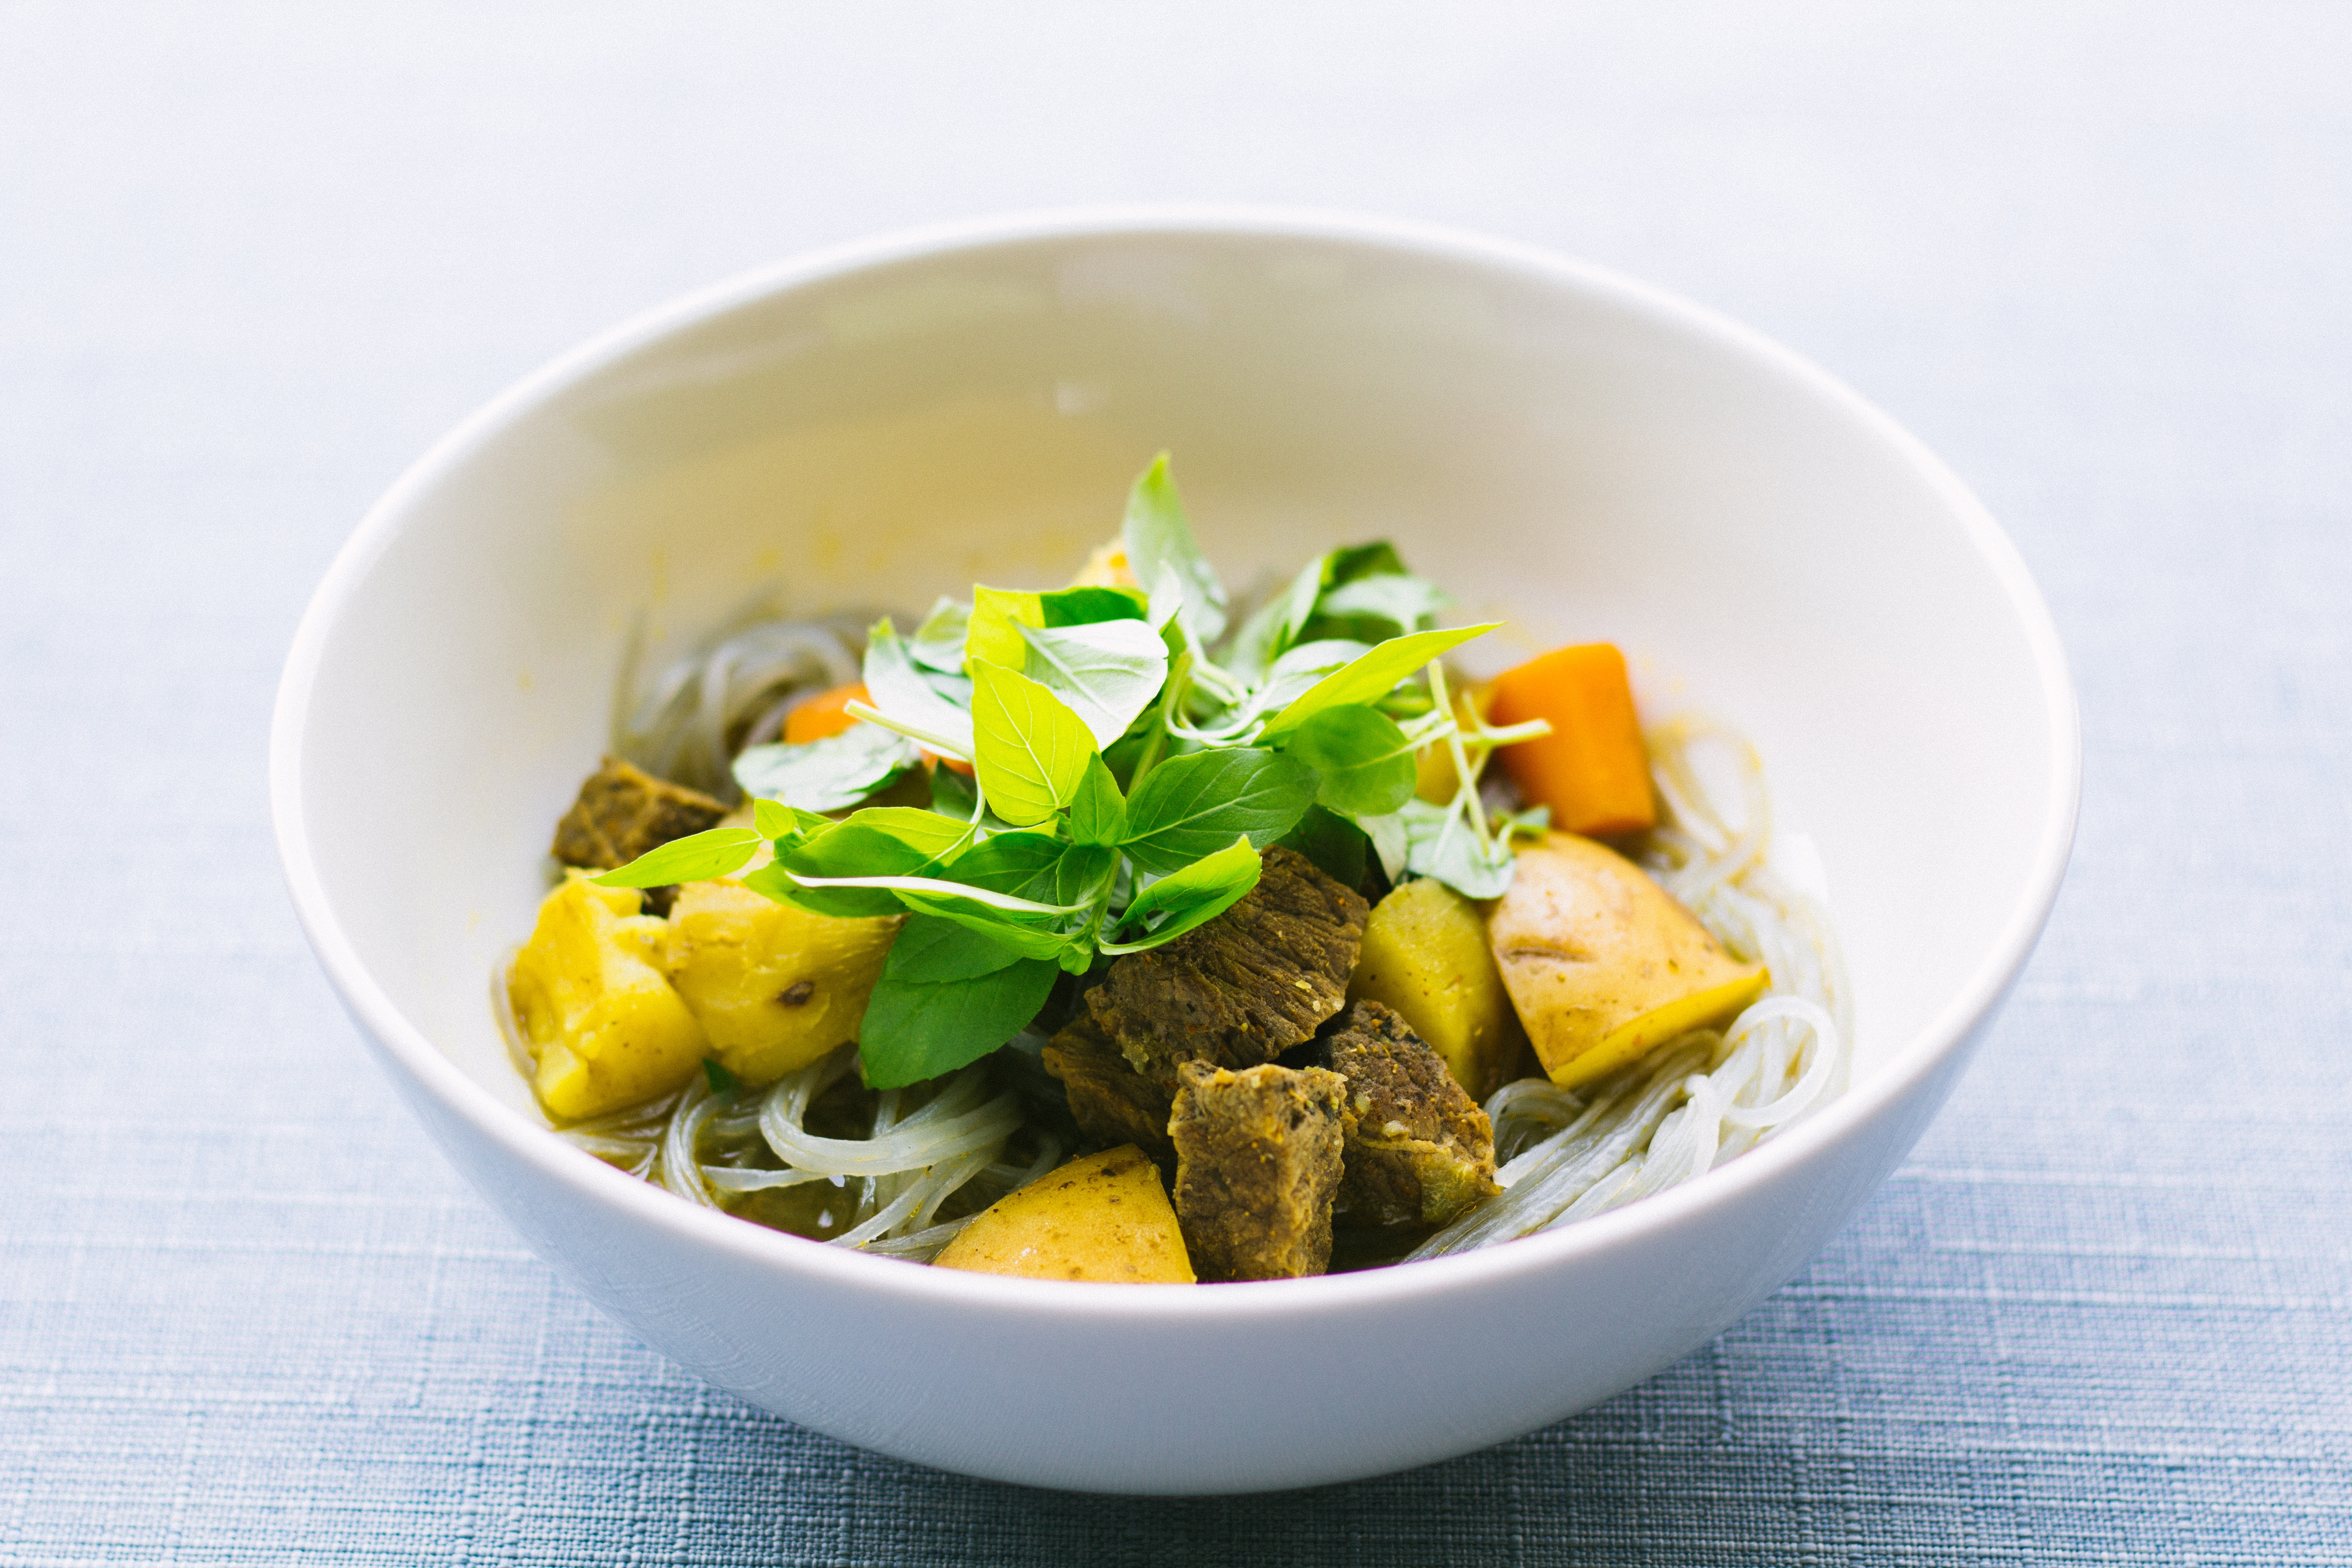
bowl, dish, meal, food, produce, vegetable, healthy, cuisine, vegetarian food, edible, curry, flowering plant, land plant